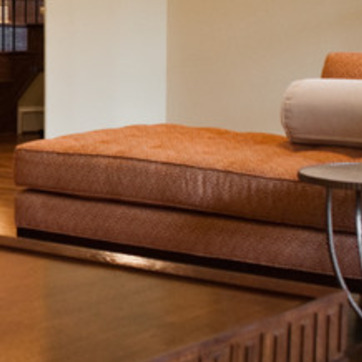
Material: fabric